Vergilov Ridge

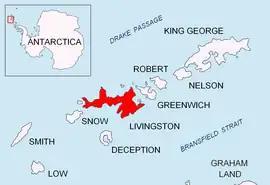
Location of Livingston Island in the South Shetland Islands.

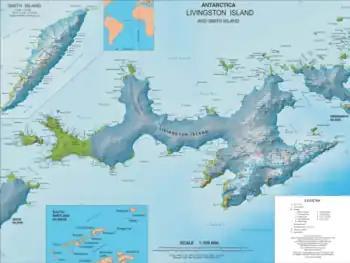
Topographic map of Livingston Island and Smith Island.

Vergilov Ridge ('Vergilov Hrebet' \ver-'gi-lov 'hre-bet\) is a submarine ridge in South Bay, Livingston Island in the South Shetland Islands, Antarctica. It extends 3.5 km in a southeast-northwest direction between the Vergilov Rocks and the opposite Pimpirev Beach at a depth of over 50 m, with depths exceeding 100 m on both sides of the ridge. It was formed as a frontal moraine of Perunika Glacier between the 13th and 17th centuries.